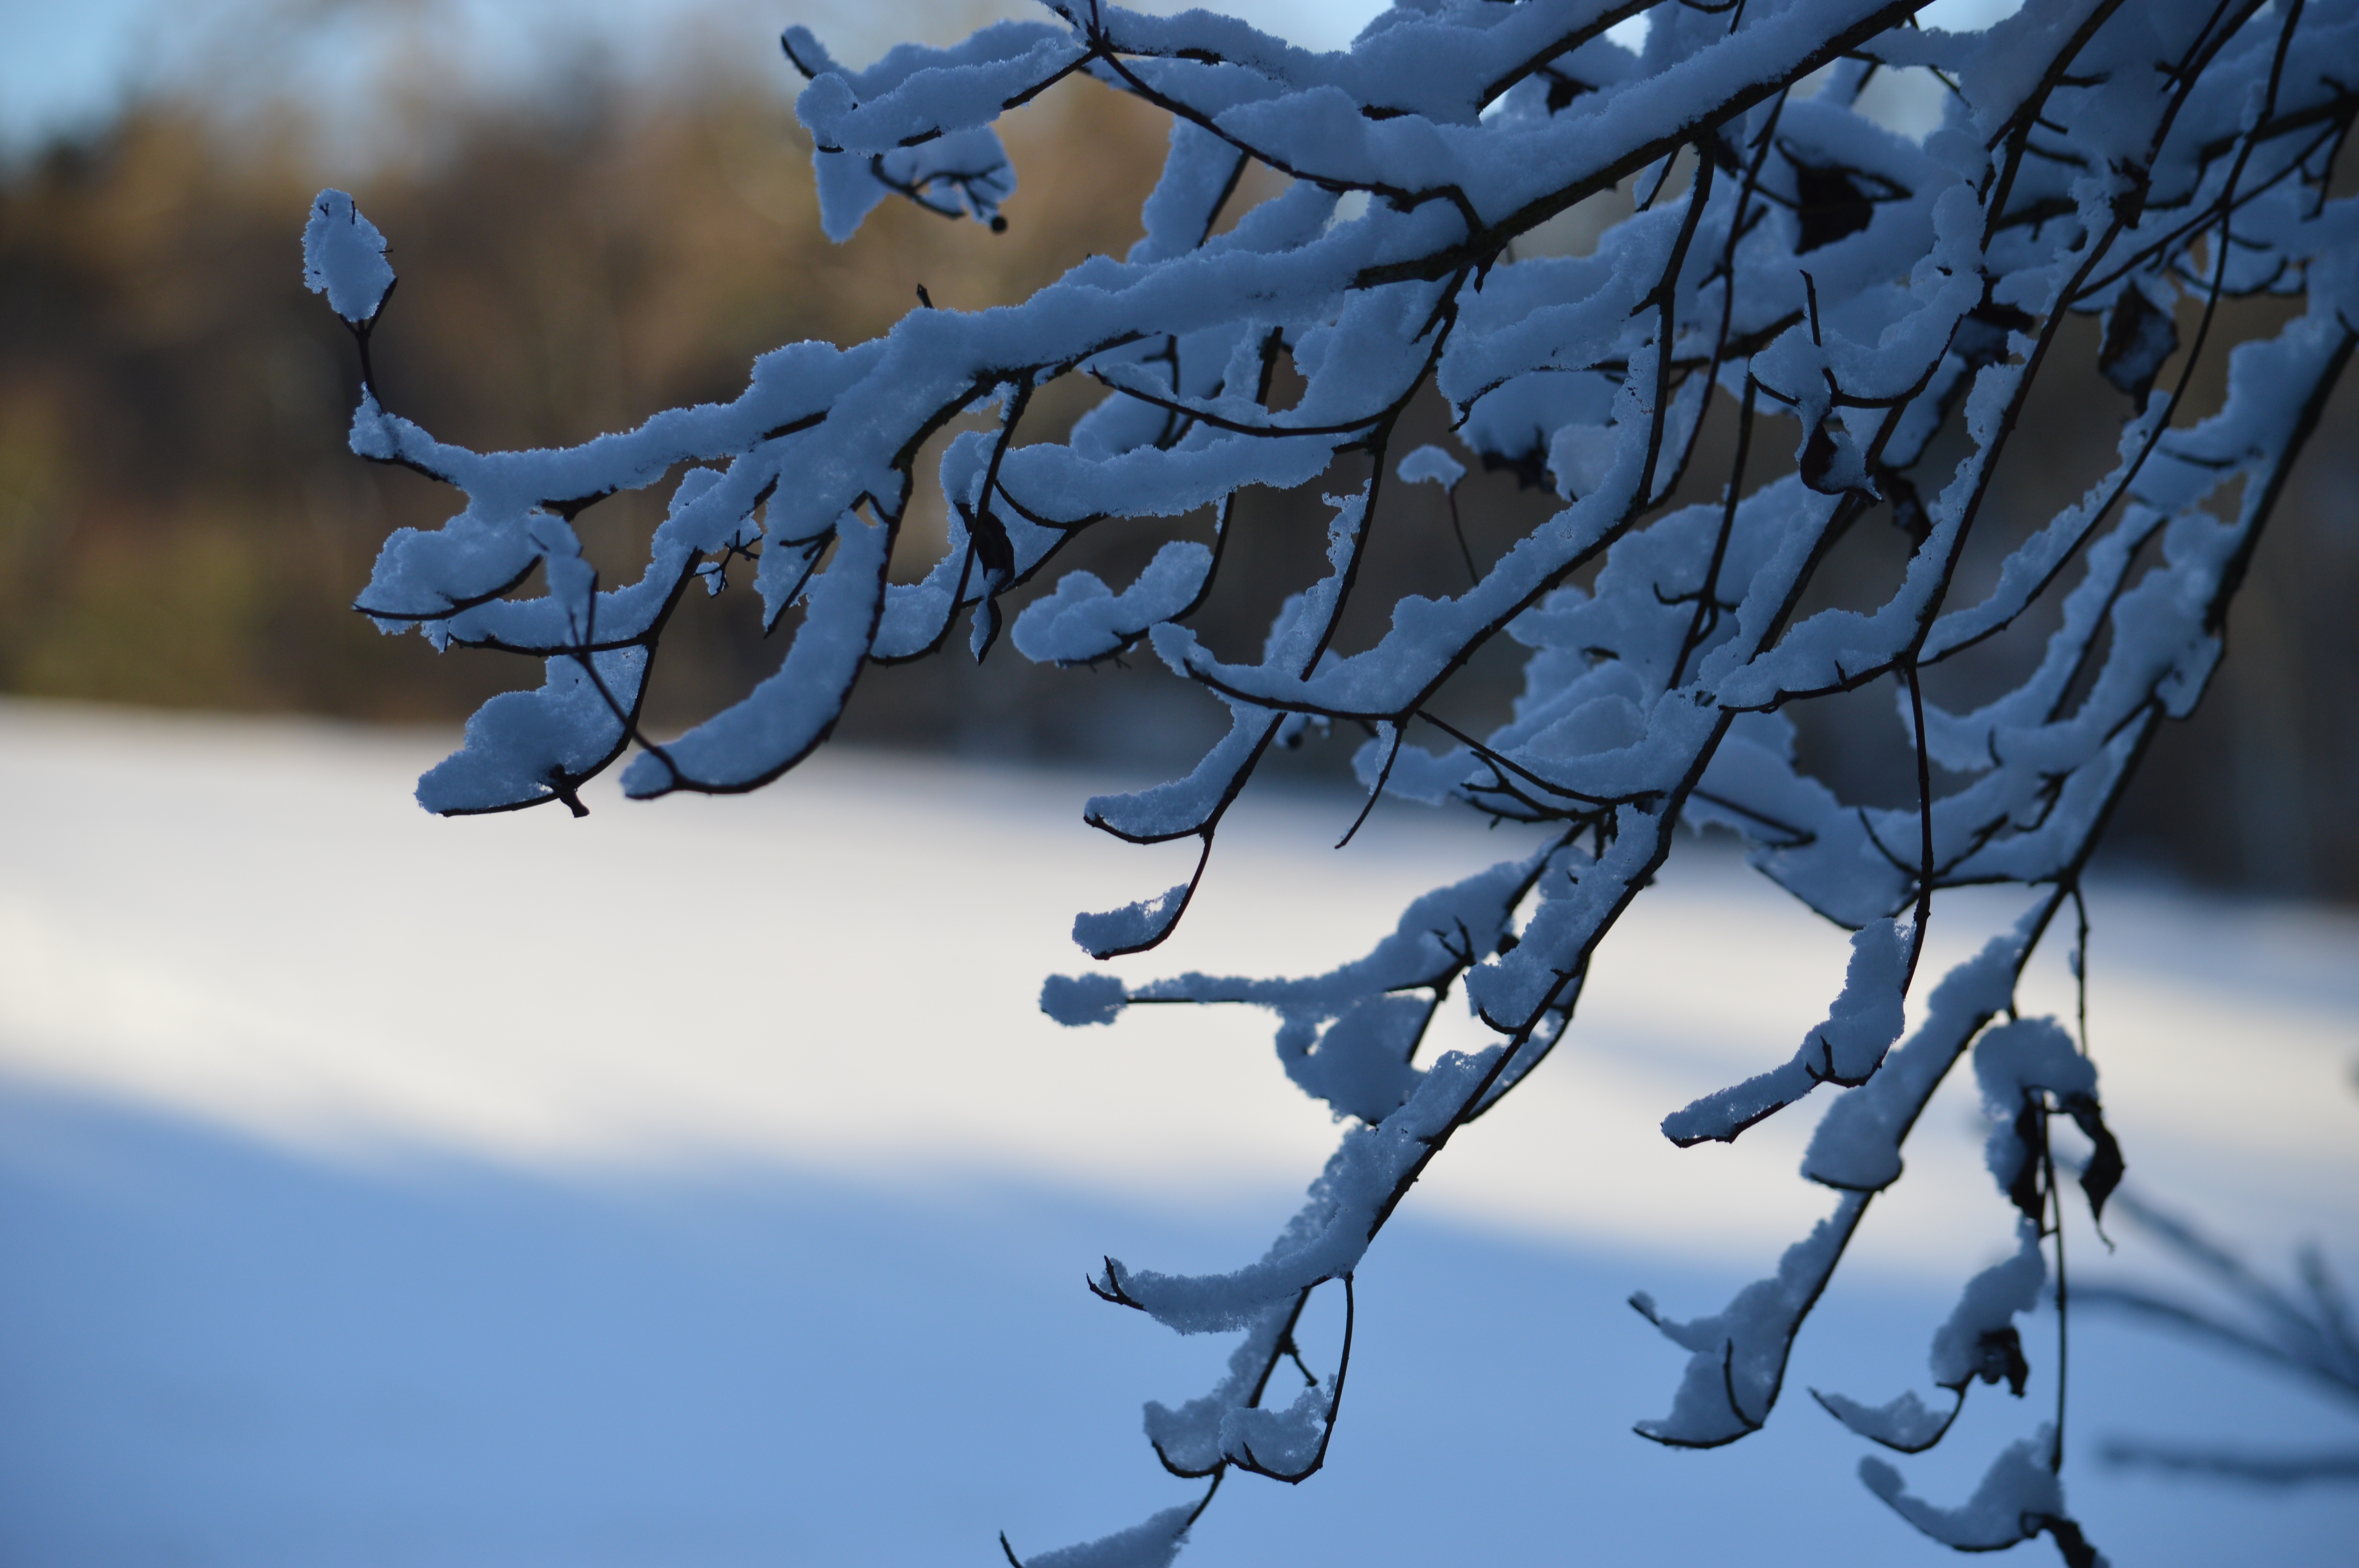
tree, water, nature, branch, snow, winter, plant, countryside, leaf, flower, wind, frost, ice, spring, reflection, weather, blue, season, twig, icicle, freezing, woody plant